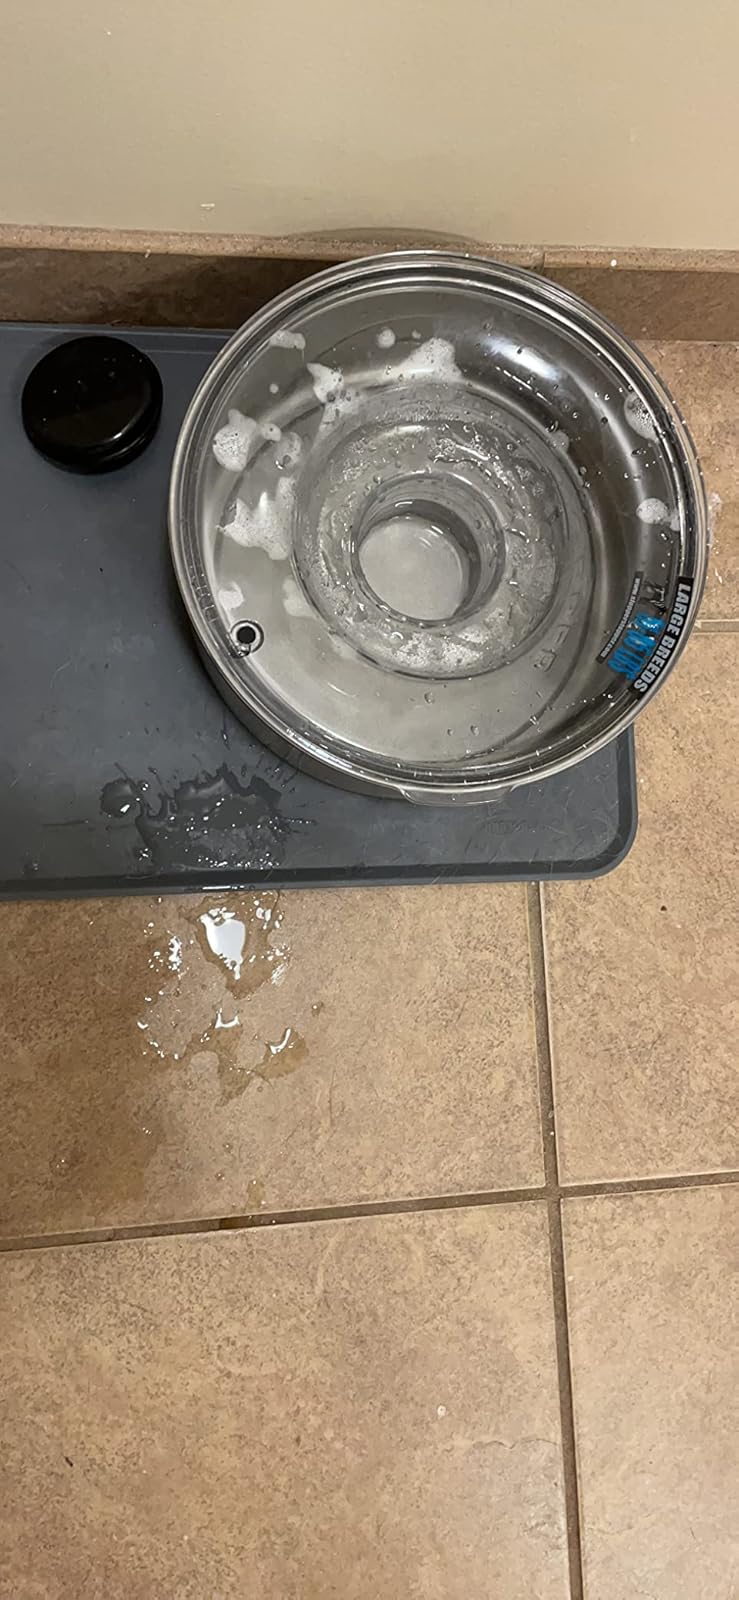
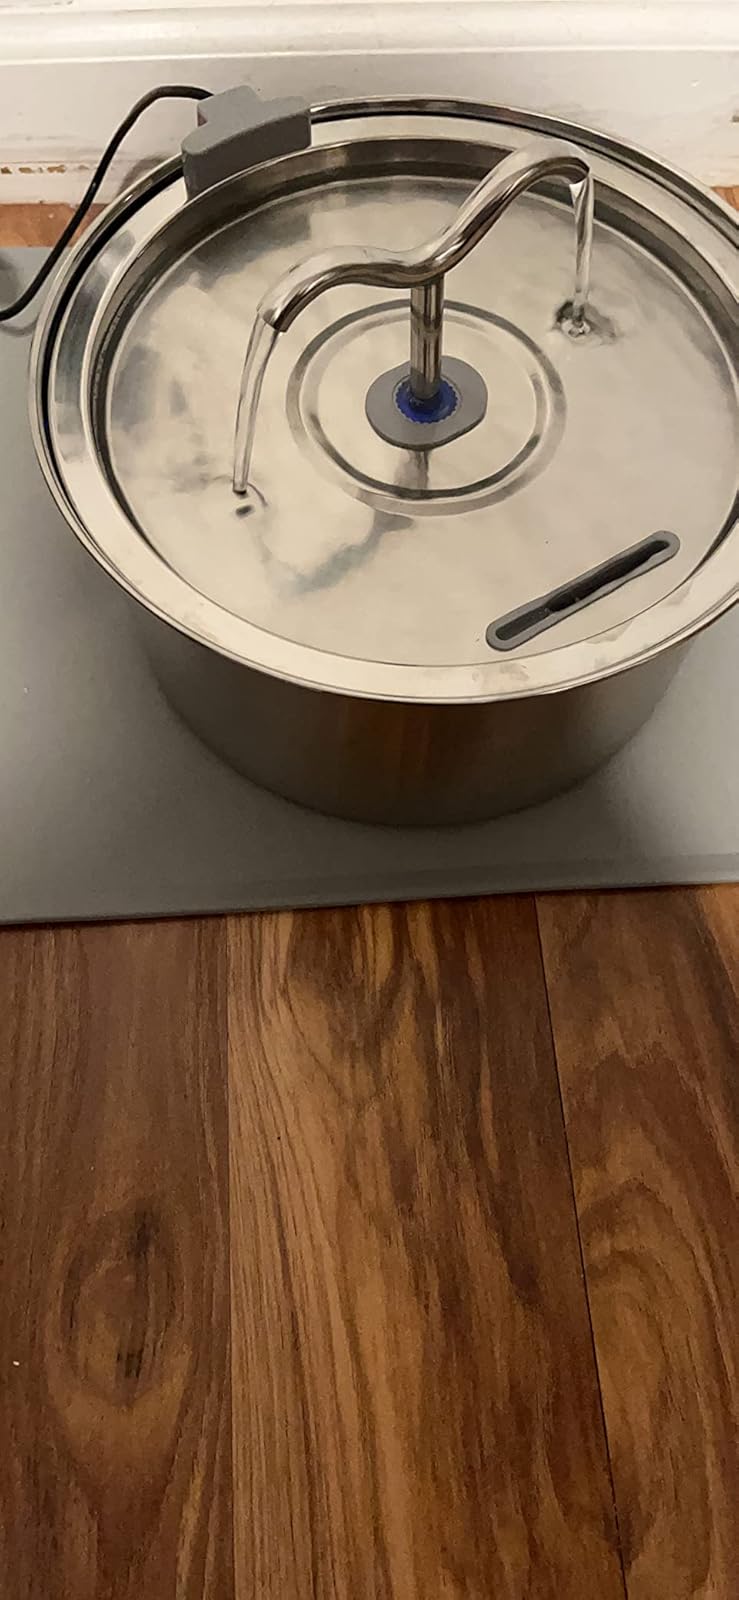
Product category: items_bowl
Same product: no